49th parallel north

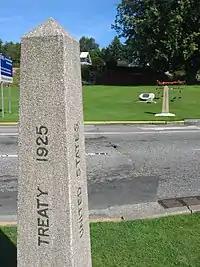
A typical boundary marker, one of many along the 49th parallel. This one divides Blaine, Washington from Surrey, British Columbia.

Although parts of Vancouver Island and parts of Eastern Canada are south of the 49th parallel, and parts of the United States (Alaska, Northwest Angle) are north of it, the term "49th parallel" is sometimes used metonymically to refer to the entire Canada–U.S. border. Actually, many of Canada's most populated regions (and about 72% of the population) are south of the 49th parallel, including the two largest cities Toronto (43°42′ north) and Montreal (45°30′ north). The federal capital Ottawa (45°25′ north), and the provincial capital of seven provinces (Ontario, Quebec, New Brunswick, Prince Edward Island, Nova Scotia, Newfoundland and Labrador, and British Columbia) are south of the 49th parallel. Three provinces, New Brunswick, Prince Edward Island, and Nova Scotia, are each entirely south of the parallel, but the vast majority of Canadian territory lies north of it.